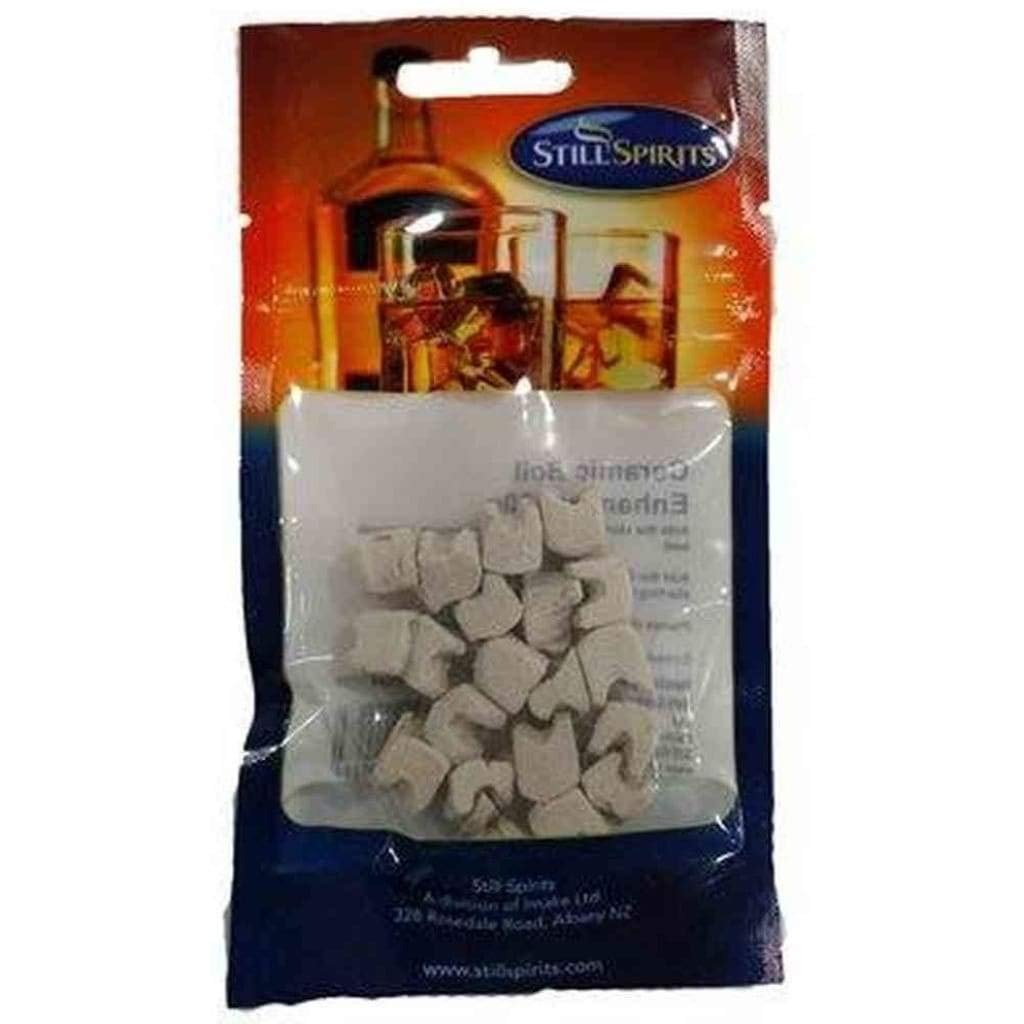
Item Name: Still Spirits Ceramic Boil Enhancers
Bullet Point 1: Still Spirits Ceramic Boil Enhancers
Bullet Point 2: 30g package
Bullet Point 3: Ensure a smooth rolling boil
Bullet Point 4: Does not jump up and block the still
Product Description: Still Spirits Ceramic Boil Enhancers - Still Spirits Ceramic Boil Enhancers (30g) Aid the start of the boiling process and ensure a smooth rolling boil that does not jump up and block the still.
Value: 1.0
Unit: Count

Price: 22.98